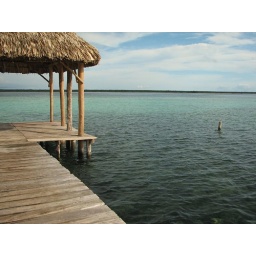
fantastic warm freshwater lake for swimming in